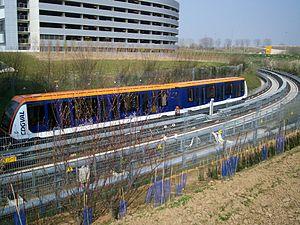
CDGVAL est un métro automatique de type VAL assurant un système de navettes gratuites, internes à l'aéroport de Paris-Charles-de-Gaulle, situé en France à vingt-cinq kilomètres au nord-est de Paris. Les deux lignes en service depuis 2007 remplacent plusieurs lignes de bus de la plate-forme aéroportuaire, et empruntent pour l'essentiel l'infrastructure d'un projet avorté et coûteux de transport hectométrique de type SK. Les deux lignes transportent dix millions de voyageurs par an. Elles apportent un important gain de temps aux passagers de Roissy ainsi qu'aux salariés de la plateforme aéroportuaire. Le CDGVAL est exploité et maintenu par Transdev pour le compte de Paris Aéroport.